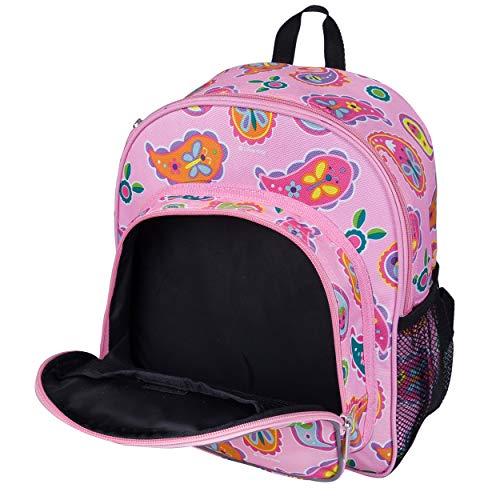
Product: Wildkin 40210 Paisley Olive Kids 12 Inch Backpack, Pack 'n Snack
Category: Toys & Games | Stuffed Animals & Plush Toys
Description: BACKPACK AND LUNCH BOX IN ONE – Bring on the snacks With Wildkin’s 12 Inch Backpack you don’t have to worry about weighing your little one down with a bulky lunch box.
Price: $20.10
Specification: ProductDimensions:12.5x7.5x10.5inches|ItemWeight:10.2ounces|ShippingWeight:10.4ounces(Viewshippingratesandpolicies)|Department:girls|Manufacturer:Wildkin|ASIN:B007W4MMNU|DomesticShipping:ItemcanbeshippedwithinU.S.|InternationalShipping:ThisitemcanbeshippedtoselectcountriesoutsideoftheU.S.LearnMore|Itemmodelnumber:40210|DatefirstlistedonAmazon:April20,2012